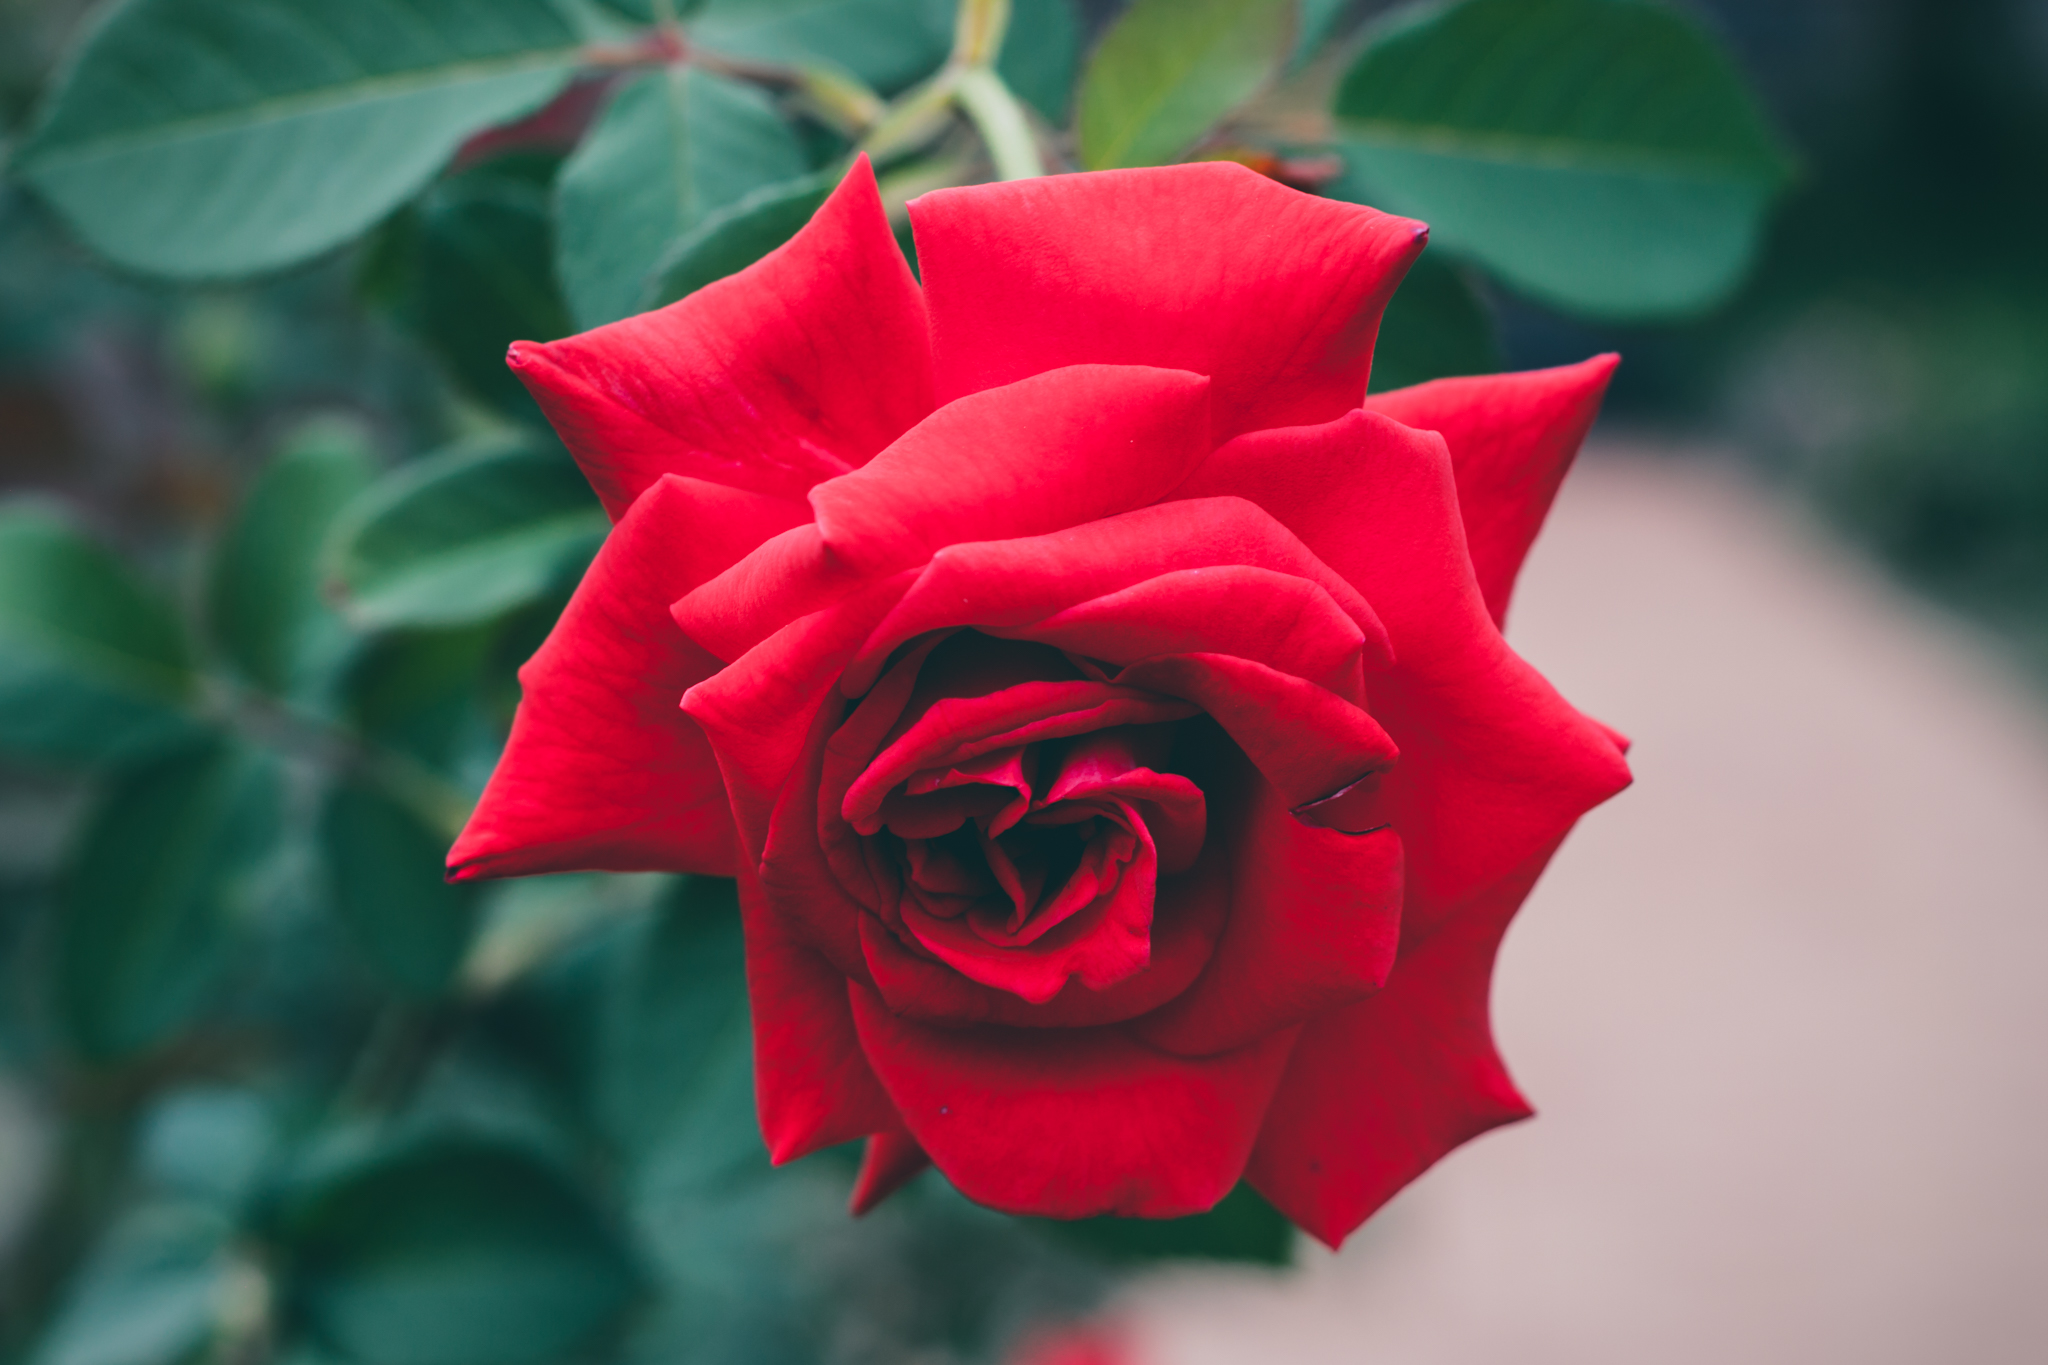
plant, flower, petal, rose, red, pink, flora, floribunda, macro photography, flowering plant, garden roses, rose family, plant stem, land plant, rosa centifolia, rose order